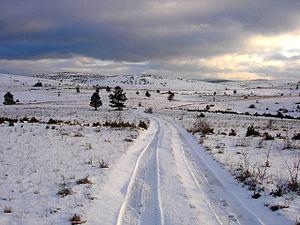
Neige sur le causse Méjean
Le causse Méjean est un vaste plateau calcaire français faisant partie des Grands Causses. C'est le plus haut des plateaux caussenards avec une altitude variant de 800 m à 1 247 m au mont Gargo. Sa superficie approche les 340 km². Le causse Méjean est compris en totalité dans le périmètre du site des Causses et des Cévennes inscrit sur la liste du patrimoine mondial de l'UNESCO le 29 juin 2011.
Le Massif central est un massif montagneux essentiellement hercynien qui occupe le centre de la moitié sud de la France métropolitaine. D'une surface de 85 000 km², soit 15 % environ du territoire métropolitain, c'est le massif le plus vaste du pays. Le massif est d'altitude moyenne et ses reliefs sont souvent arrondis par l'érosion. Il culmine à 1 885 mètres au sommet volcanique du puy de Sancy. Dans l'ensemble, il s'est formé il y a 500 millions d'années, bien que les causses et surtout les reliefs volcaniques soient plus récents, ces derniers étant consécutifs à la formation des Alpes et des Pyrénées. Le Massif central abrite en effet l'essentiel des volcans français de métropole.